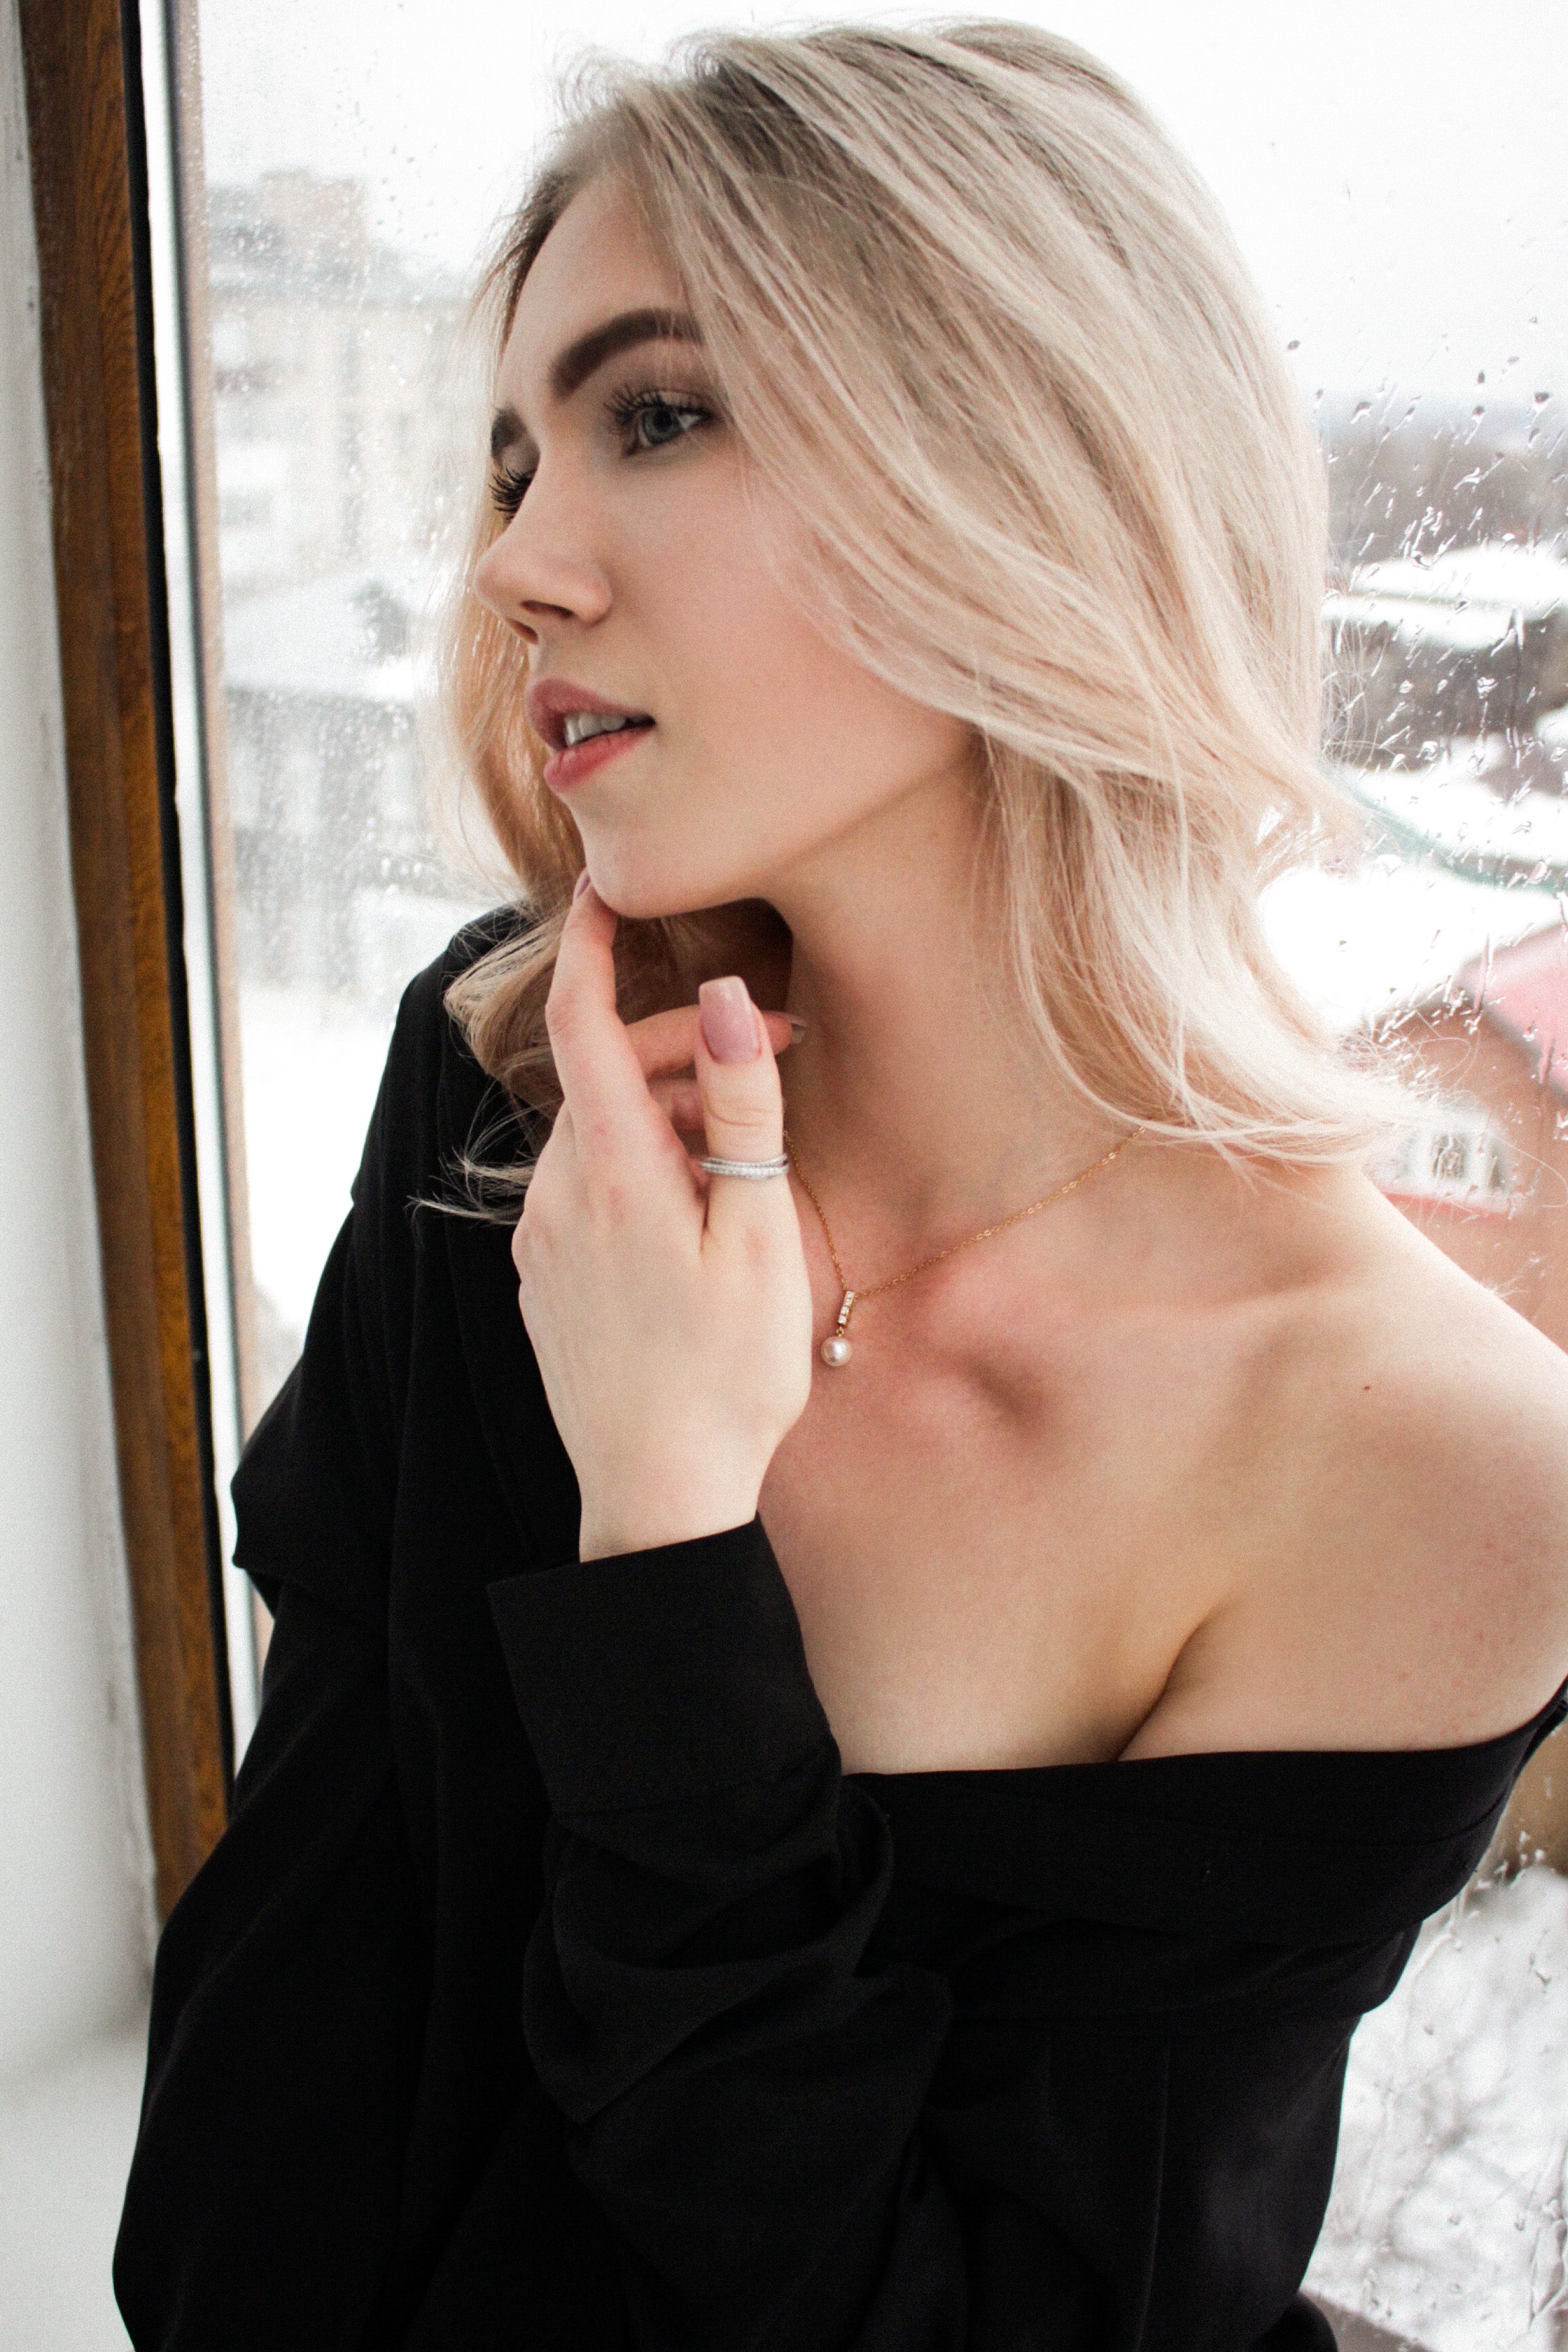
woman, joint, skin, lip, hairstyle, shoulder, eyelash, lipstick, flash photography, sleeve, gesture, waist, street fashion, makeover, layered hair, blazer, black hair, fashion model, formal wear, eyewear, fashion design, bangs, jewellery, long hair, blond, chest, thigh, necklace, event, brown hair, human leg, fashion accessory, sitting, white collar worker, little black dress, cocktail dress, portrait photography, hair coloring, abdomen, fur, monochrome photography, photo shoot, portrait, monochrome, bracelet